Mackenzie Foy

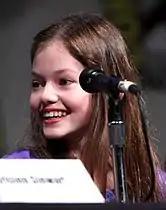

In February 2012, she joined the cast of James Wan's horror film "The Conjuring". Shooting on the film began in February 2012 in North Carolina, and it was released in July 2013. In February, she was also in the last episode of the second season of the horror TV series "", in which she played Natalie, a girl who goes to live with her grandfather and discovers that a doll she was given, is alive and has bad intentions.